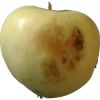
Label: Apple hit 1